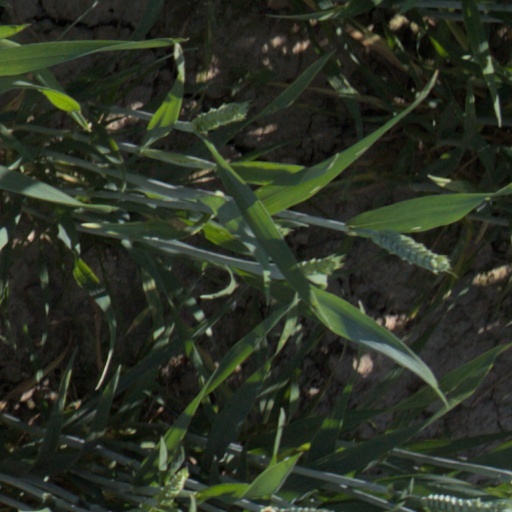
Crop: wheat